Flourless chocolate cake

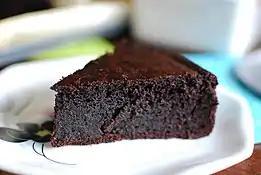
Quinoa chocolate cake

Flourless chocolate cake is a dense cake made from an aerated chocolate custard. The first documented form of the cake was seen in Ferrara, Italy, though some forms of the cake have myths surrounding their origins. The dessert contains no gluten, which makes it acceptable for those with celiac disease, gluten-free diets, and during religious holidays in which gluten and grains are not permitted.